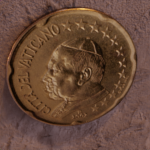
Coin value: 20cents
Country: va
Edition: 2002